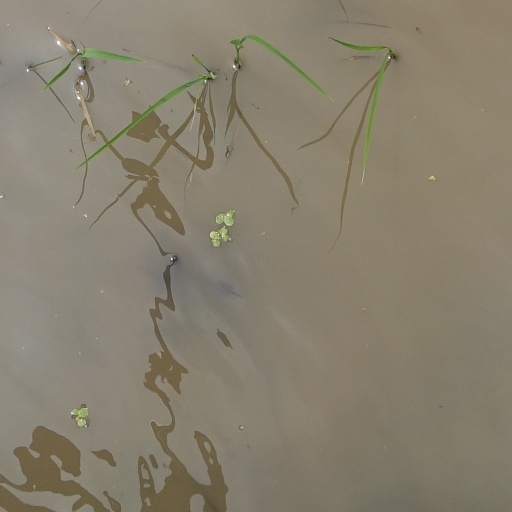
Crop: rice